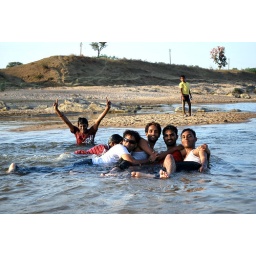
narmada river student playing in water -korambichandpur-bhandara-gondia-korambi-trip for m.j. collage, koradi, nagpurphotography; ashishkumar ujawane, nagpur